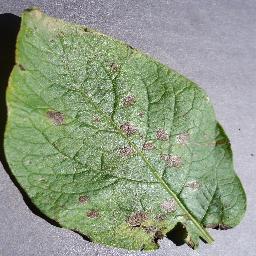
Etiqueta: Tizon_Temprano